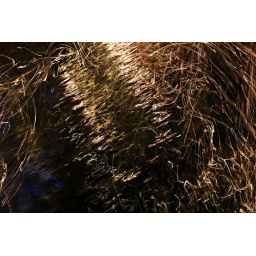
Playing with long exposures and the bar lights reflecting in the water